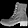
Label: Ankle boot